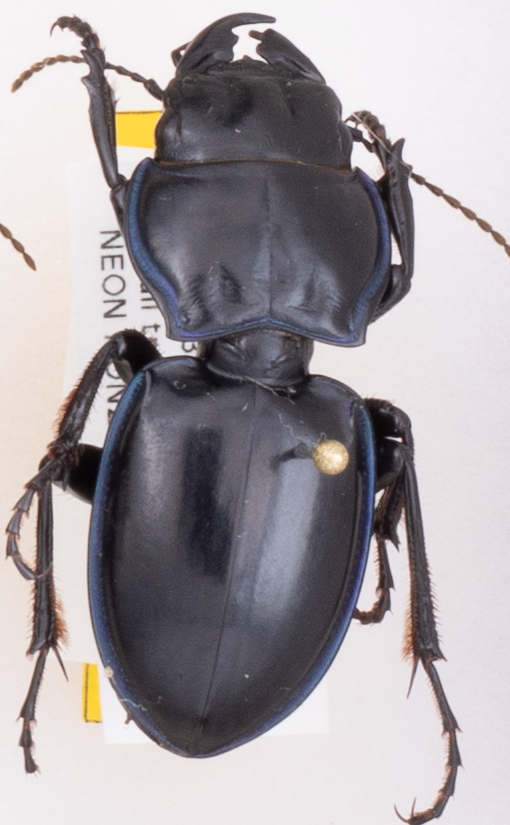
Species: Pasimachus elongatus
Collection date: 2018-06-18
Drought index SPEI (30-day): -2.01
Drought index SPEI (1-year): -1.416
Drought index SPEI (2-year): -0.782